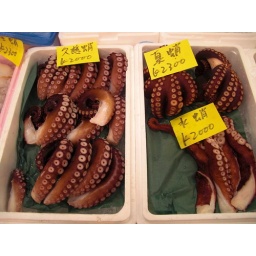
At the wholesale fish market in Kashiwa